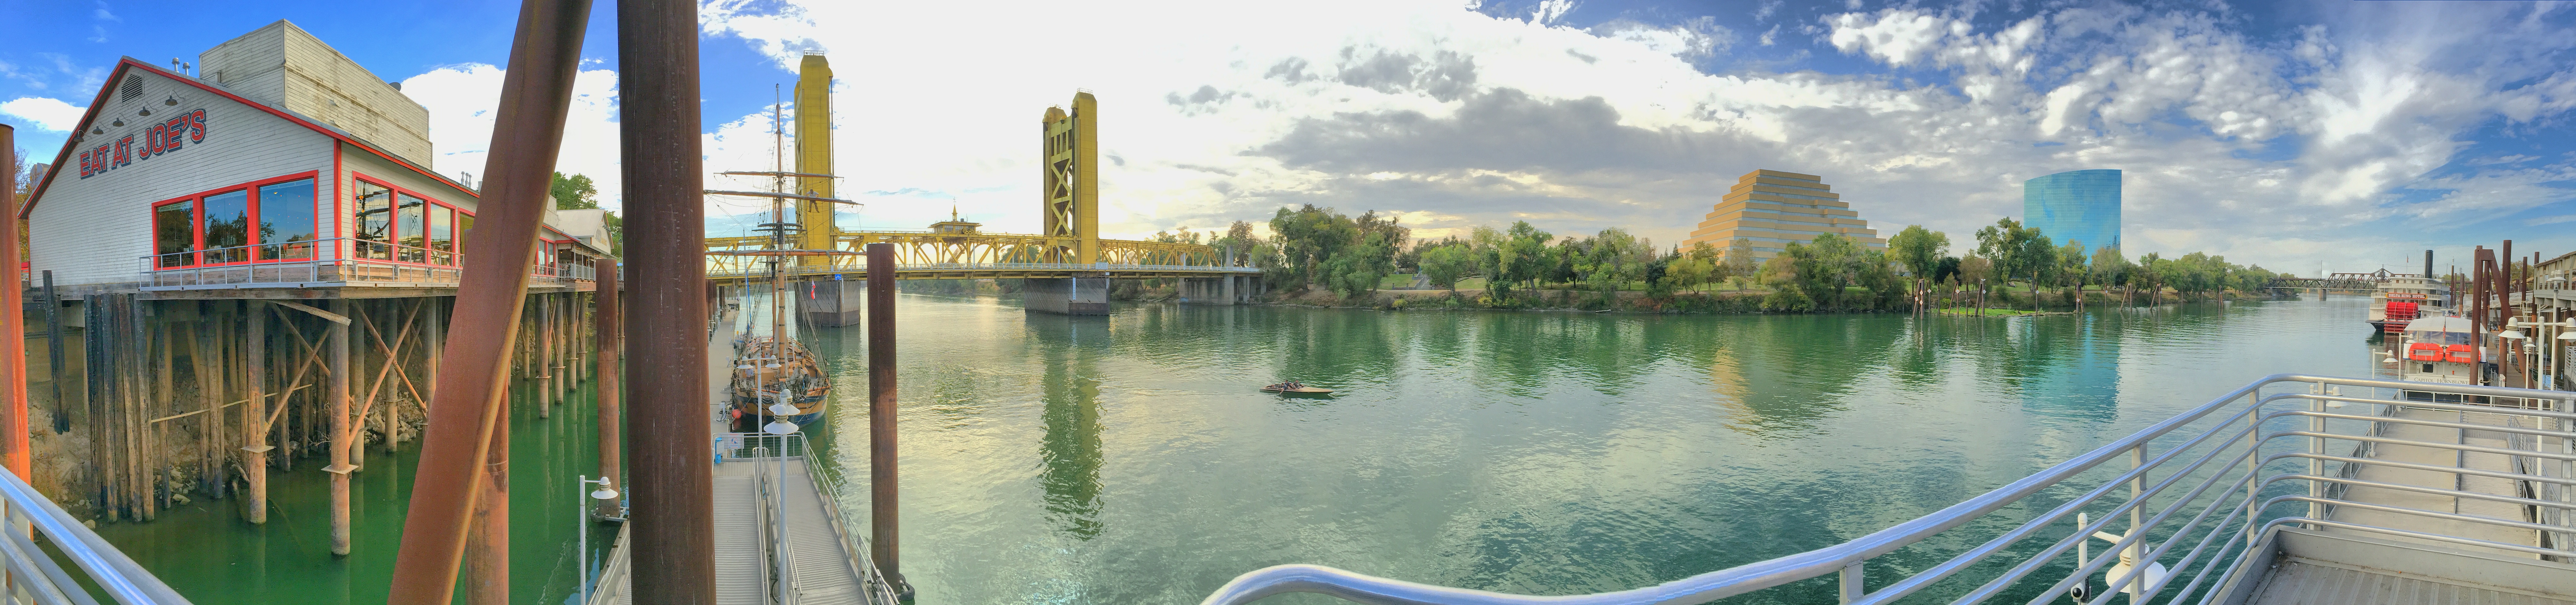
amusement park, park, waterway, resort, water park